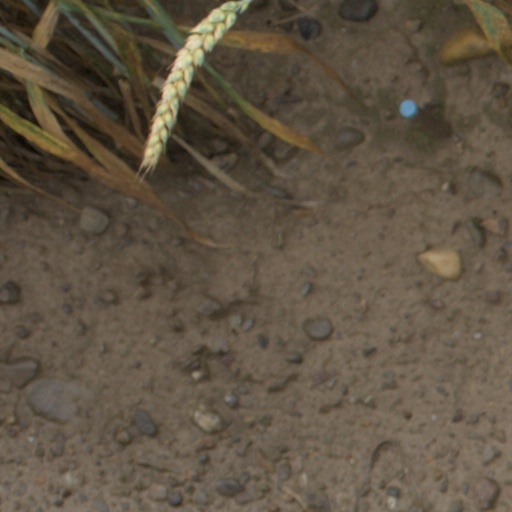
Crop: wheat